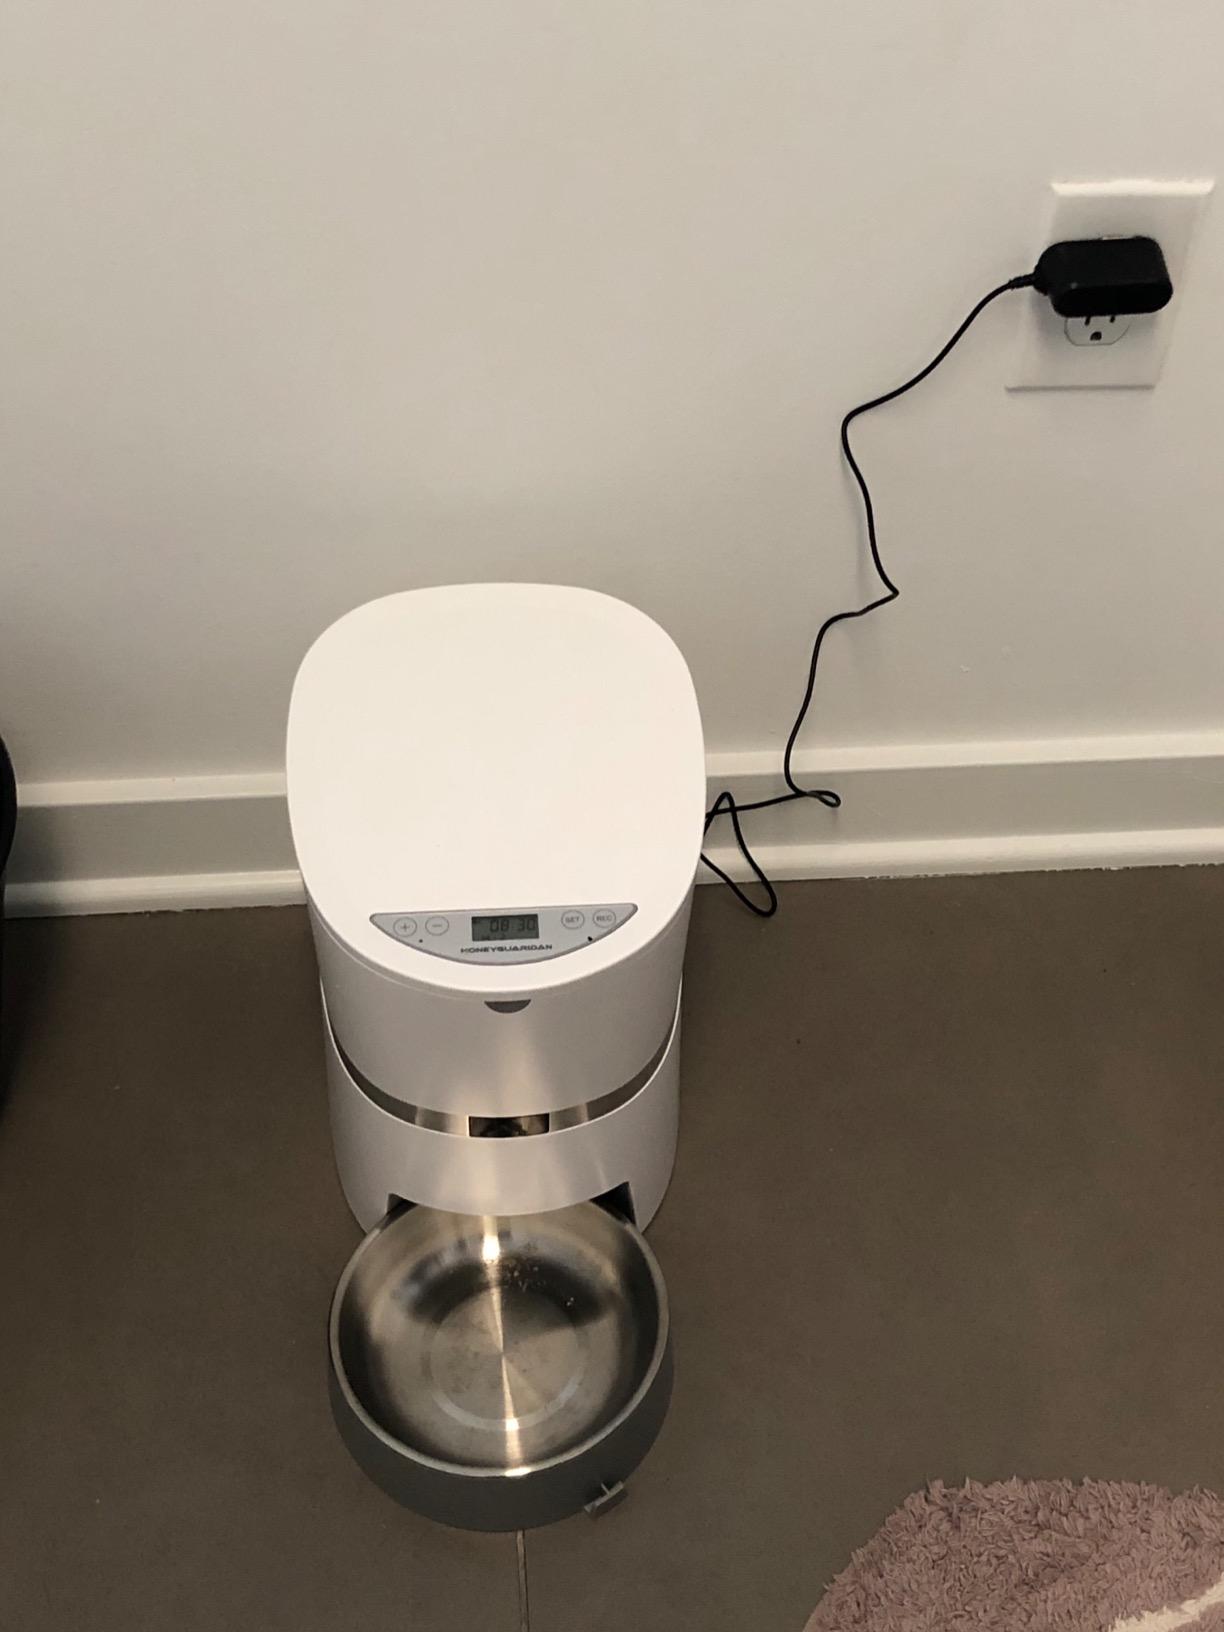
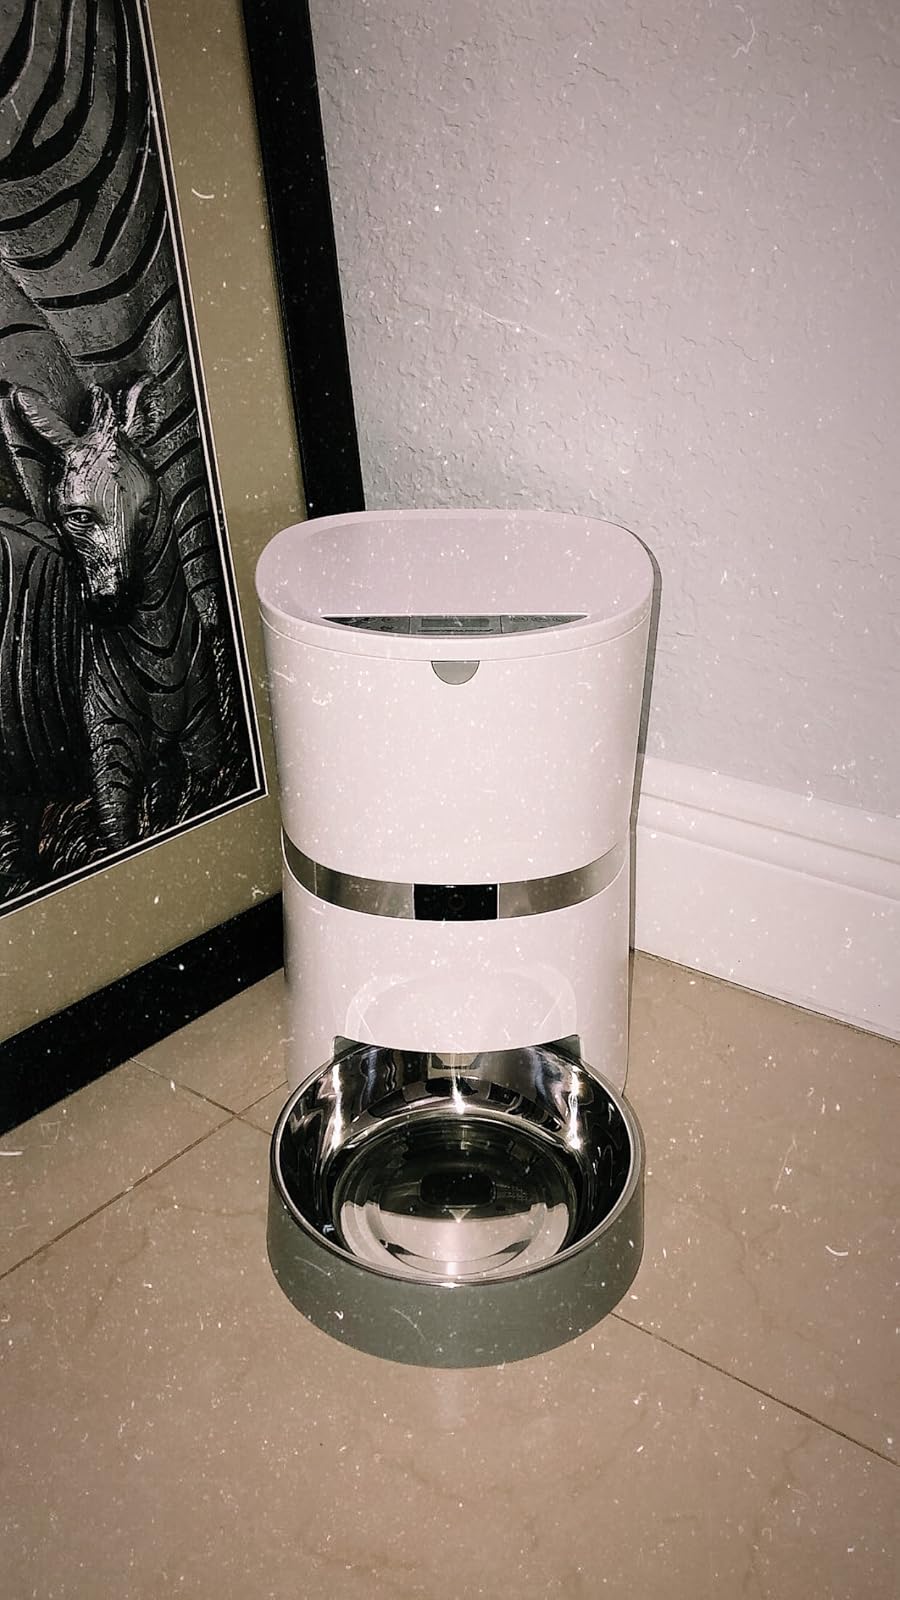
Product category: items_feeder
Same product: yes